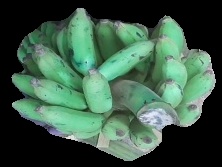
Variety: elakki-bale
Grade: grade3